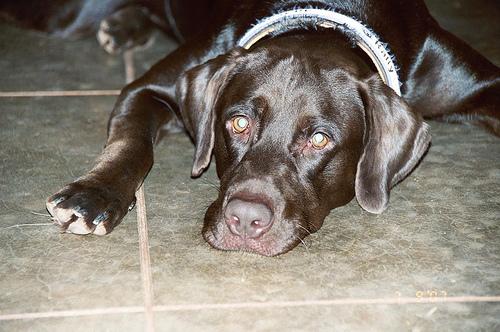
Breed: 3580-n000122-Labrador_retriever